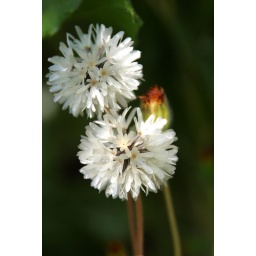
Wild flower in the field in California. Spring time